British First World War cavalry generals

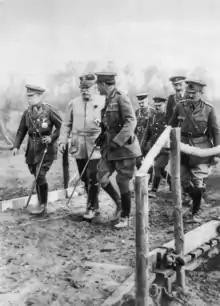
The two cavalry officers that commanded the British Expeditionary Force, Field Marshal Sir John French and General Sir Douglas Haig, flank the French General Joseph Joffre.

The British First World War cavalry generals, by the end of the war belonged to one of the smallest arms of the British Army, they did however, including those belonging to the British Indian Army, provided some of its highest ranking commanders.